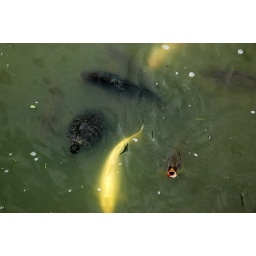
turtles and fish in the moat